Asthulu Anthasthulu

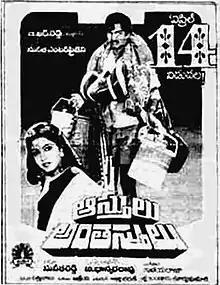
Theatrical release poster

Asthulu Anthasthulu is a 1988 Indian Telugu-language masala film, produced by Smt. Sunitha Reddy on Sunitha Enterprises banner and directed by Bairisetty Bhaskara Rao. Starring Rajendra Prasad, Chandra Mohan and Ramya Krishna, with music composed by Ilaiyaraaja. The film is remake of Tamil film "Muthal Vasantham" (1986).